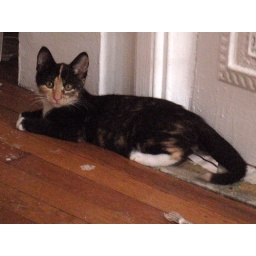
Seems that a lot of cats in the neighborhood have brown eyes